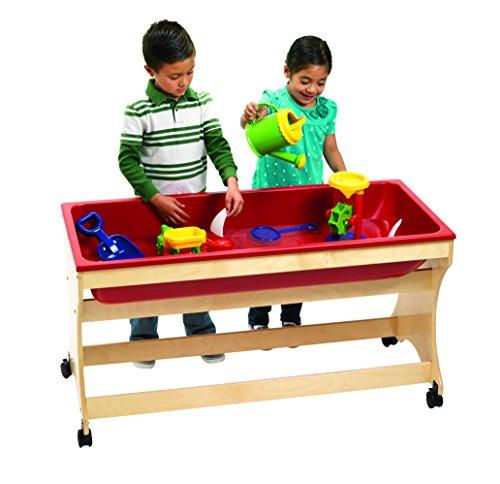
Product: Value Line Birch Sand and Water Table
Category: Toys & Games | Sports & Outdoor Play | Sand & Water Tables
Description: The Children’s Factory team is unified in our mission to providing the safest products for them today while doing our part to preserve the environment for their future.
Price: $399.00
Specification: Shipping Weight: 39 pounds (View shipping rates and policies)|ASIN: B079N4W43G|Item model number: ANG9029